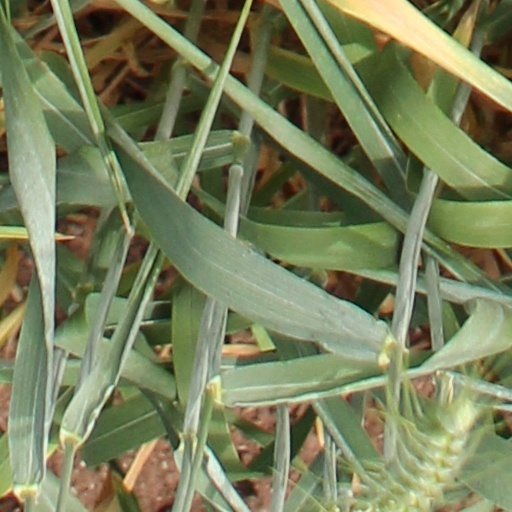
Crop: wheat